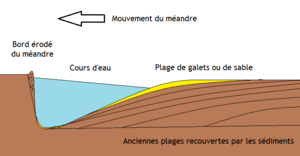
Coupe-section d'un méandre
Une barre de méandre est une accumulation de dépôt d’alluvions sur le coude intérieur d’un méandre de cours d'eau le long de la berge convexe. Les barres de méandres se trouvent en abondance dans les rivières à méandres et sinueuses. Elles prennent la forme d’un croissant et sont situées à l'intérieur des virages de l’écoulement. Les barres de méandres sont très similaires dans leur formation et composition aux îles fluviales bien que souvent plus petites.